Air warfare of World War II

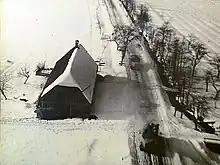
A gun camera photo of a Wehrmacht convoy being strafed by a Balkan Air Force P-51 Mustang in 1945

One of the most effective demonstrations of air supremacy by the Western Allies over Europe occurred in early 1944, when Lieutenant General Jimmy Doolittle, who took command of the US 8th Air Force in January 1944, only a few months later "released" the building force of P-51 Mustangs from their intended mission to closely escort the 8th Air Force's heavy bombers, after getting help from British aviators in selecting the best available aircraft types for the task. The USAAF's Mustang squadrons were then tasked to fly well ahead of the bombers' combat box defensive formations by some 75–100 miles (120–160 km) to basically clear the skies, in the manner of a sizable "fighter sweep" air supremacy mission, of any defensive presence over the Third Reich of the Luftwaffe's "Jagdgeschwader" single-seat fighter wings. This important change of strategy also coincidentally doomed both the twin-engined "Zerstörer" heavy fighters and their replacement, heavily armed Focke-Wulf Fw 190A "Sturmbock" forces used as bomber destroyers, each in their turn. This change in American fighter tactics began to have its most immediate effect with the loss of more and more of the Luftwaffe's "Jagdflieger" fighter pilot personnel and fewer bomber losses to the Luftwaffe as 1944 wore on.